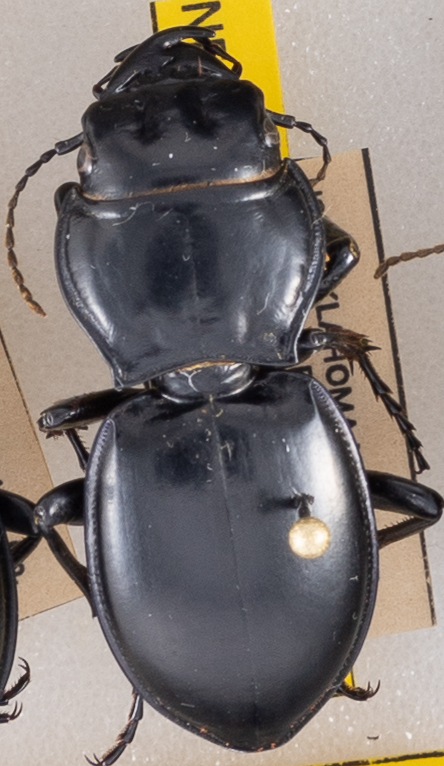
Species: Pasimachus californicus
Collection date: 2022-09-21
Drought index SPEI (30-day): -0.402
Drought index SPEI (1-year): -2.09
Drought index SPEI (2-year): -1.13